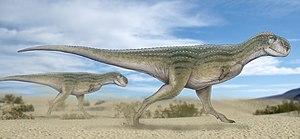
Chenanisaurus barbaricus, unique représentant du genre Chenanisaurus, est une espèce de dinosaures théropodes de la famille des Abelisauridae. C'était un prédateur découvert dans les phosphates de Maastrichtian supérieur du bassin de Ouled Abdoun au Maroc, en Afrique du Nord. Il est connu d'après un holotype constitué d'un dentaire partiel, de quatre dents et de quelques dents isolées qui lui sont attribuées.